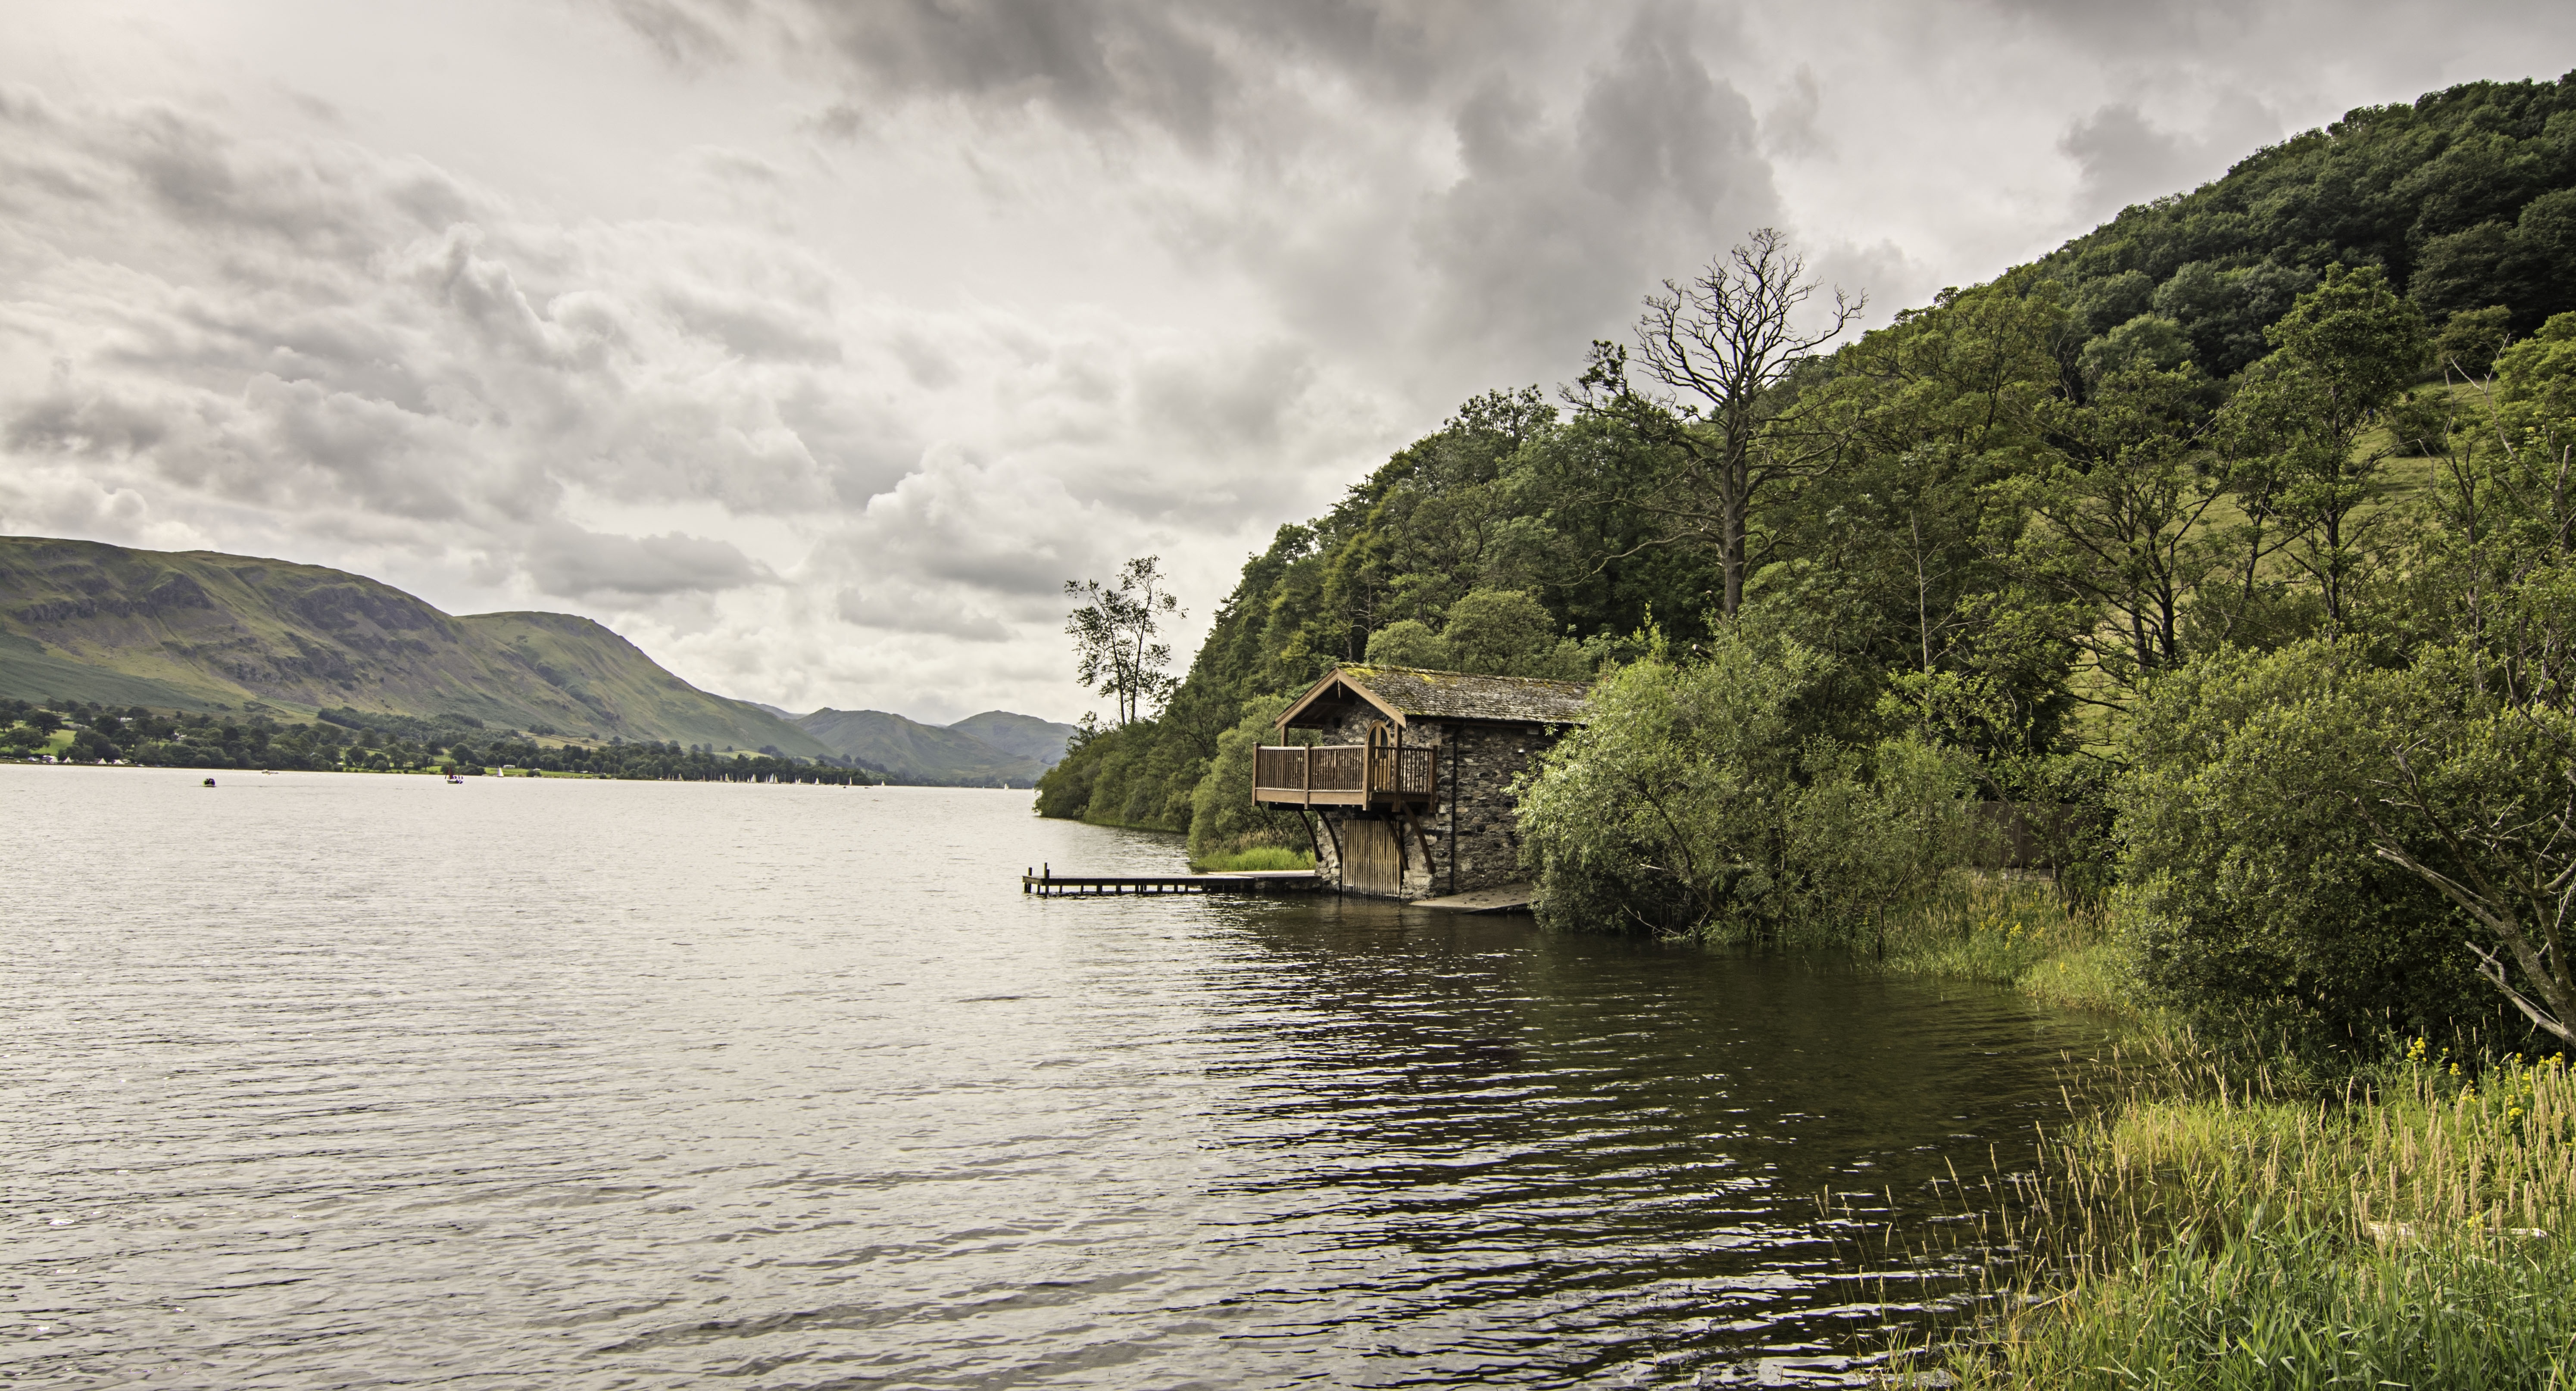
landscape, water, nature, mountain, lake, river, bay, boathouse, fjord, reservoir, waterway, body of water, boating, loch, united kingdom, landform, lake district, geographical feature